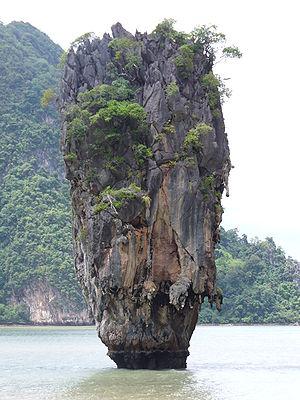
Un stack, appelé aussi éperon d'érosion marine, est un pilier, une aiguille ou un pinacle de pierre détaché du littoral par l'érosion et pouvant ou non former une île. L'aiguille a une forme pointue, contrairement au pilier alors que le pinacle est un terme plus général utilisé pour désigner un piton en forme de pilier ou d'aiguille.
L'Homme au pistolet d'or est un film britannique réalisé par Guy Hamilton et sorti en 1974. C'est le 9ᵉ opus de la série des films de James Bond produite par Albert R. Broccoli et Harry Saltzman, par l'intermédiaire de leur société EON Productions. Roger Moore incarne James Bond pour la seconde fois. C'est le quatrième et dernier film de la série réalisé par Guy Hamilton.